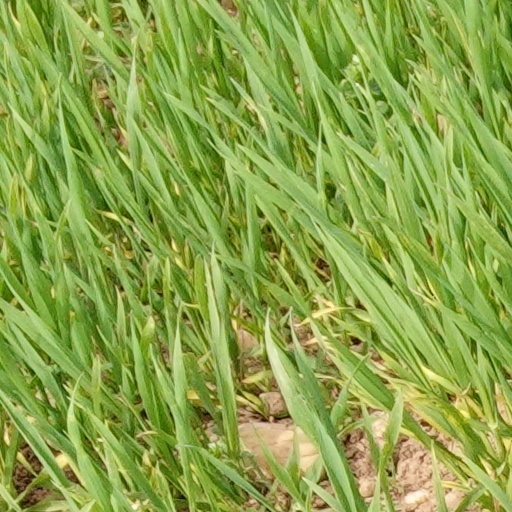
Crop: wheat